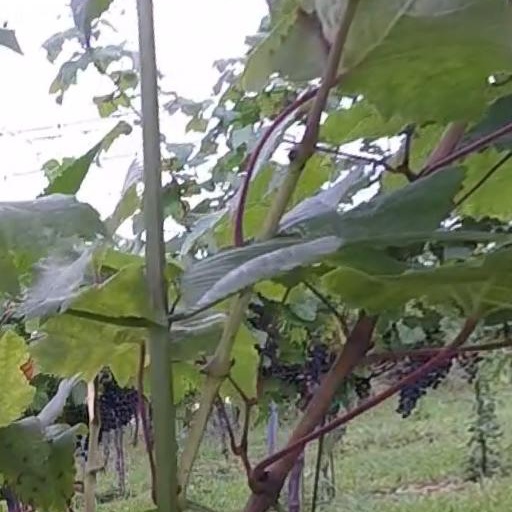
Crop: grape